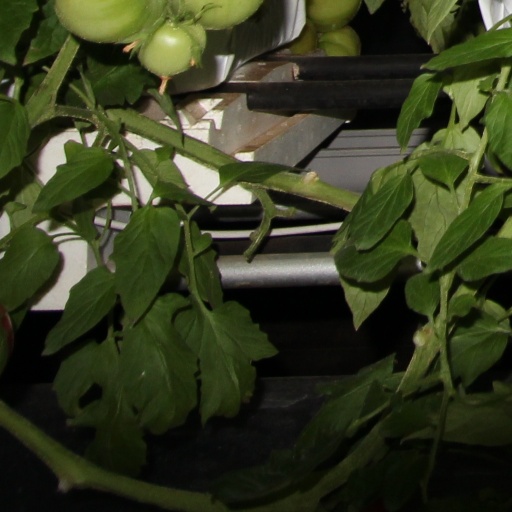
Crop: tomato